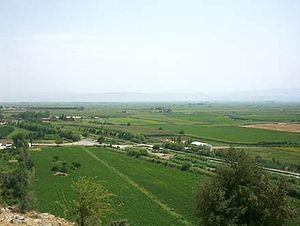
Le Méandre, aujourd'hui appelé officiellement Büyük Menderes en Turquie, est un fleuve d'Asie Mineure se déversant dans la mer Égée.